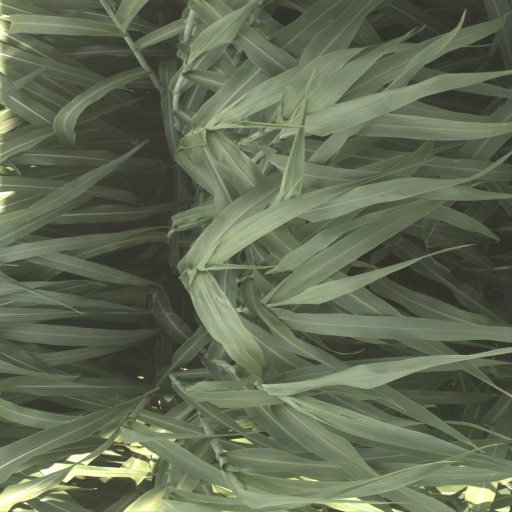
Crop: sorghum